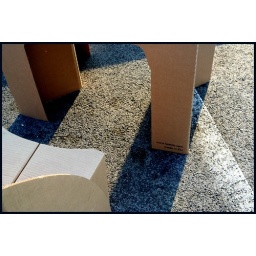
Designed by Foldlife: table and chair &amp;amp; more...